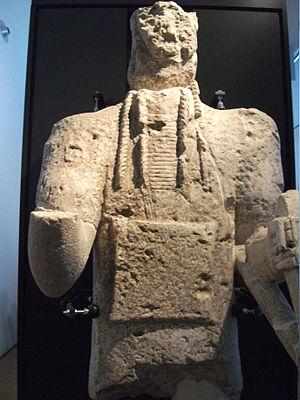
Les géants de Mont-Prama sont des statues en grès remontant à la période de l'histoire sarde dite de la culture nuragique. Découverts en 1974 par un agriculteur dans l'ouest de la Sardaigne, les fragments des statues ont été exhumés dans la localité de Mont'e Prama, sur le territoire de la commune de Cabras, dans la péninsule du Sinis une région de la province d'Oristano en Italie. D'une hauteur de 2 mètres à 2,5 mètres, elles auraient été taillées au plus tôt vers le Xᵉ siècle av. J.-C., même si cette datation fait débat, en particulier du fait de l'imprécision des premières fouilles. Les circonstances de leur destruction ne sont pas éclaircies et sont parfois mises en relation avec la prise de contrôle de la Sardaigne par les Carthaginois.